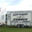
Label: truck